Garden of Eden (cellular automaton)

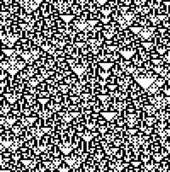
Time-space diagram of Rule 90, which has no Garden of Eden despite being non-injective. Each row depicts a configuration, with time progressing downwards.

The distinction between injectivity and local injectivity in the theorem is necessary, as there exist cellular automata that are locally injective but not injective. One example is Rule 90, the one-dimensional binary automaton whose update rule replaces each cell's state with the exclusive or of its two neighbors. In this automaton, every state has four predecessors, so it is not injective but also has no Garden of Eden.